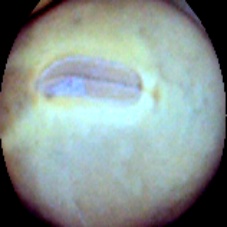
Label: Intact